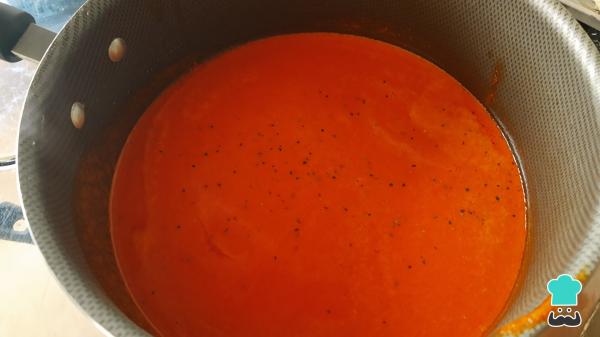
Lleva a licuar con media taza de agua y media taza de aceite vegetal. Después, sofríe esta salsa en una olla y sazona con sal, pimienta al gusto y una pizca de comino, deja hervir por 5 minutos y, luego, baja el fuego.